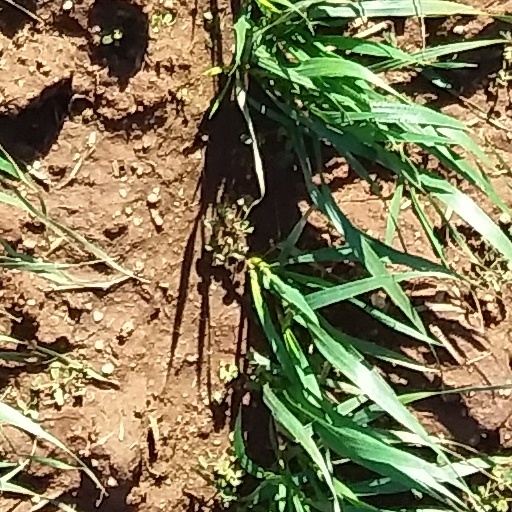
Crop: wheat